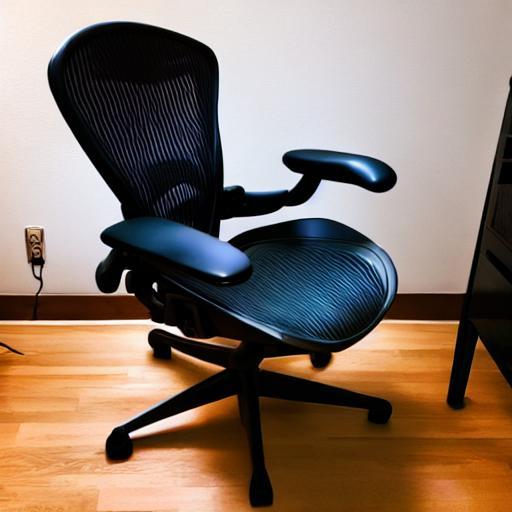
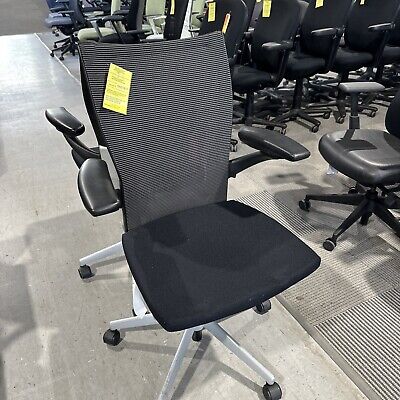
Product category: items_chair
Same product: no